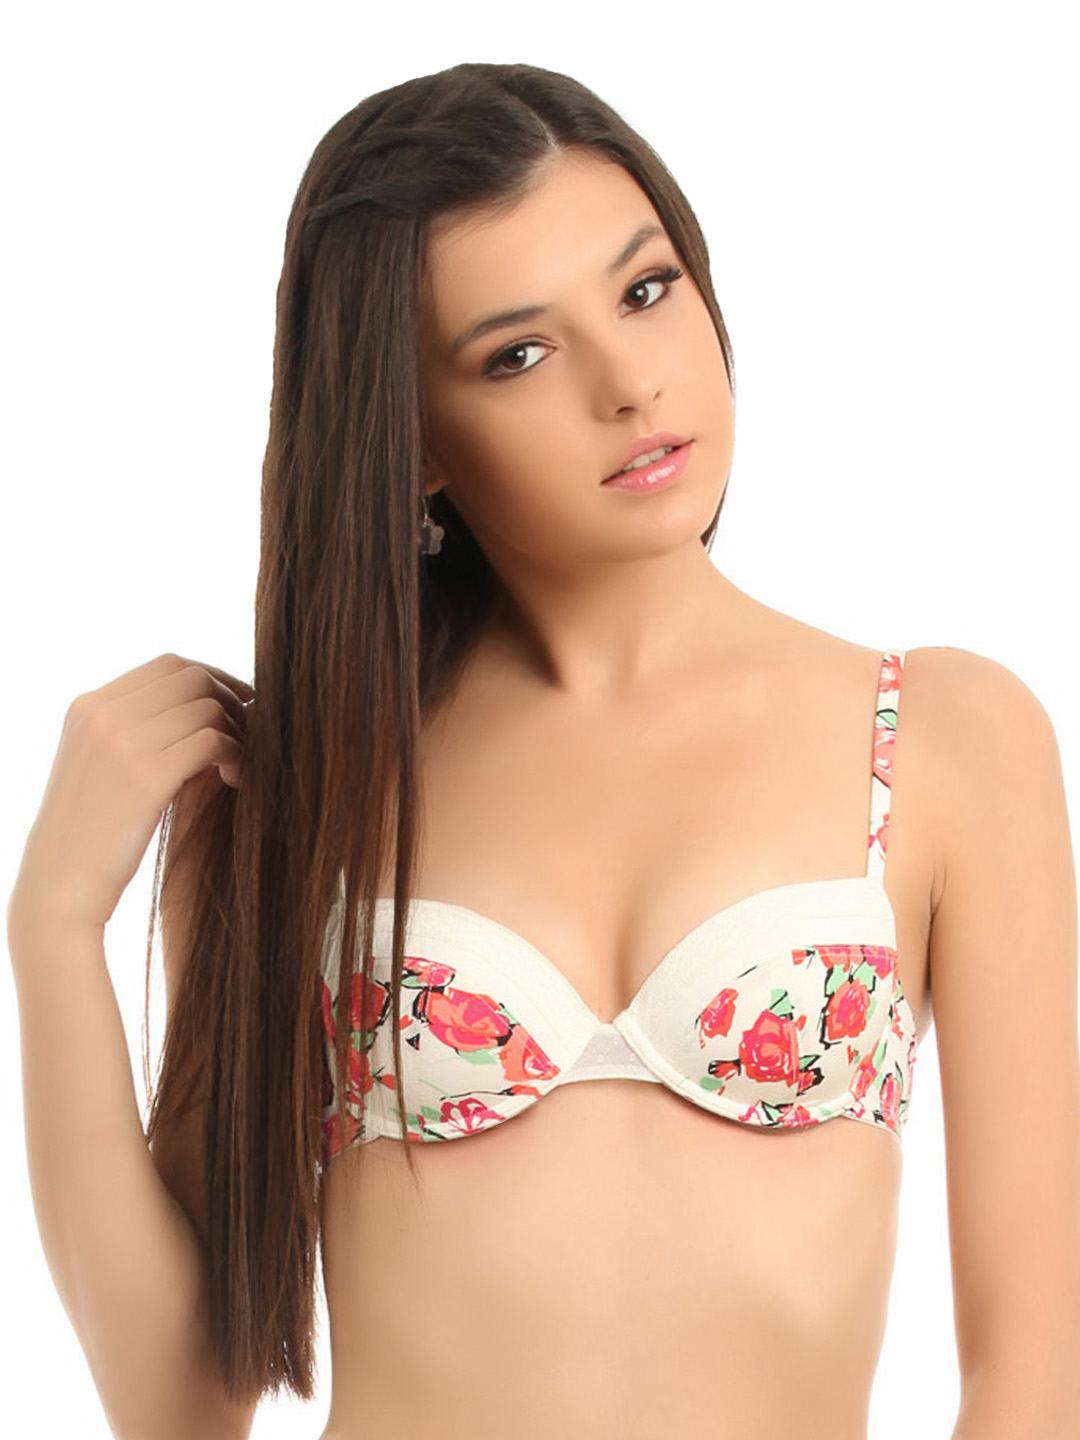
Bwitch White & Red Rosemary Bra
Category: Apparel / Innerwear / Bra
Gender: Women
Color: White
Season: Summer 2016
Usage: Casual